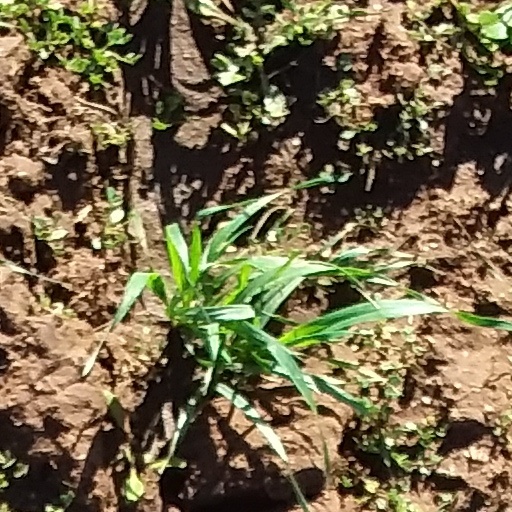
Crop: wheat